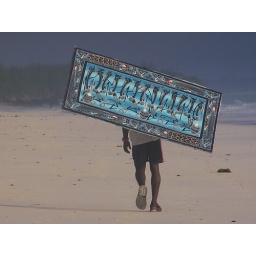
Man walking with a picture on the beach in Mombasa, Kenya